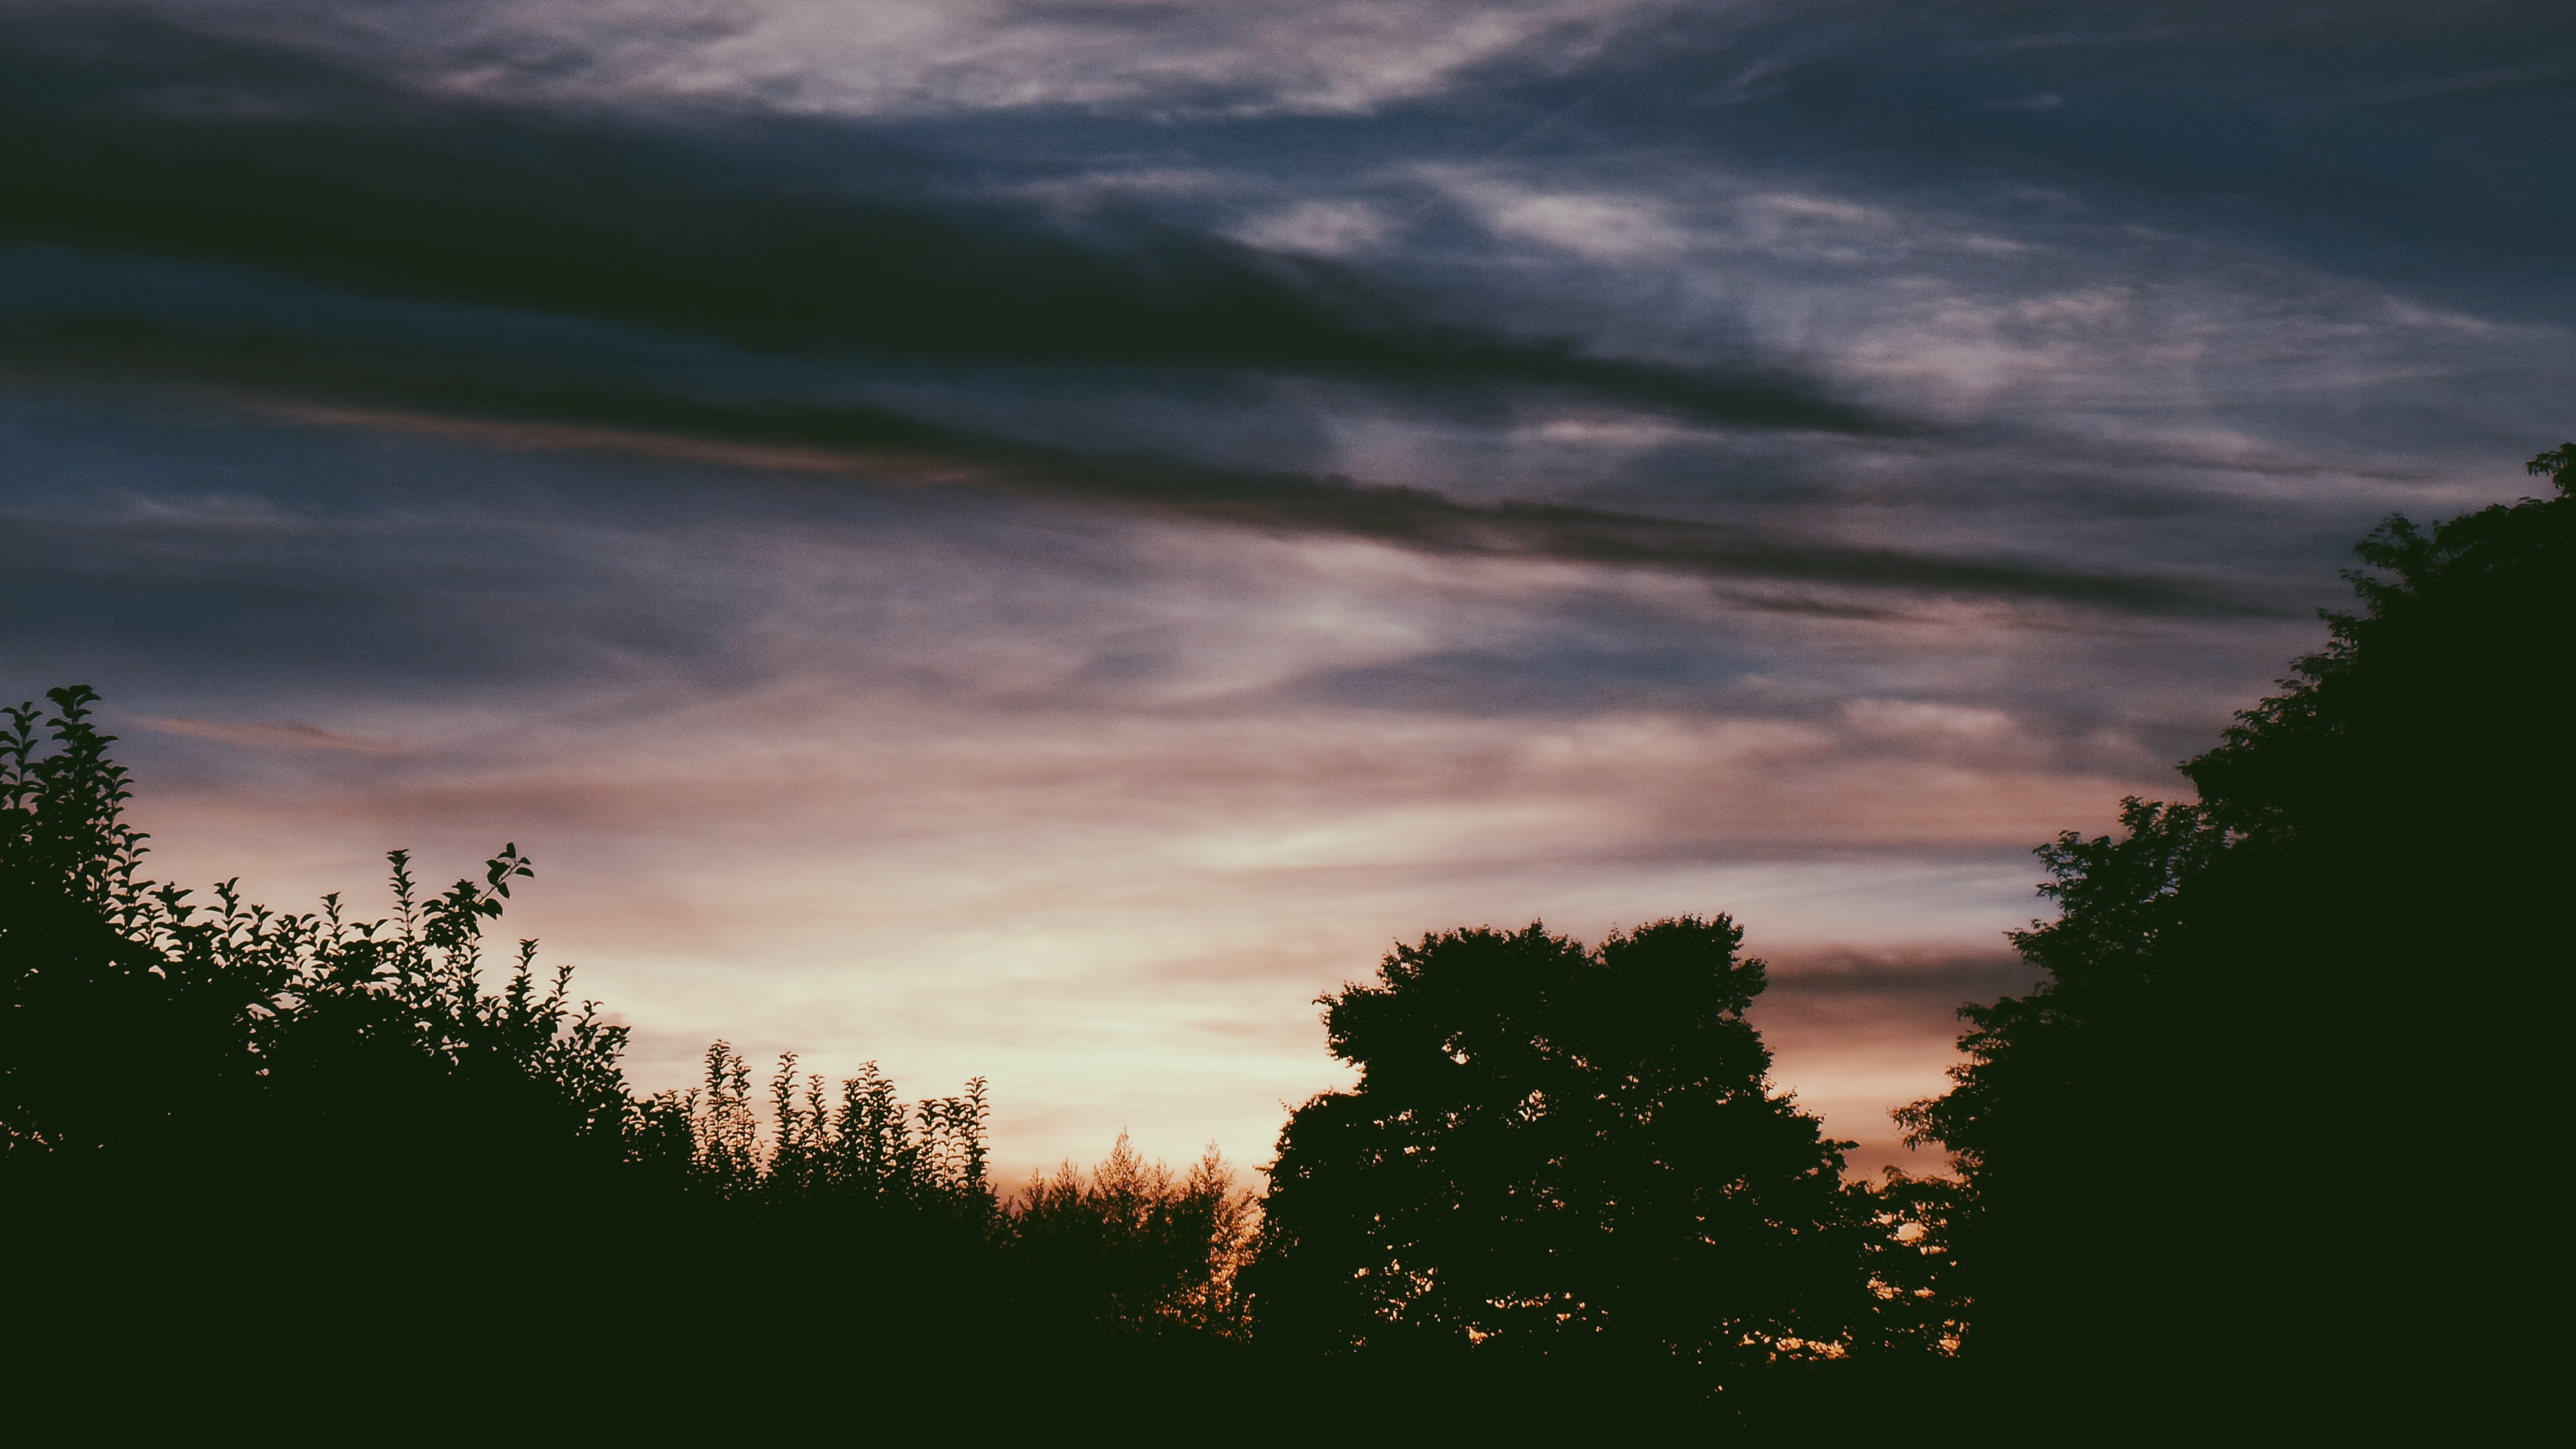
tree, nature, horizon, light, cloud, sky, sunrise, sunset, field, sunlight, morning, dawn, atmosphere, dusk, evening, reflection, darkness, meteorological phenomenon, atmospheric phenomenon